Henry Shaler Williams

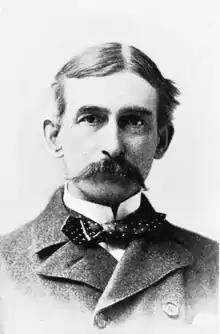

Henry Shaler Williams (March 6, 1847 – July 31, 1918) was an American academic and paleontologist. He was a professor at Cornell University and Yale University. Williams is credited with naming the Mississippian and Pennsylvanian sub-periods. He was a founder the Geological Society of America and Sigma Xi honor society.